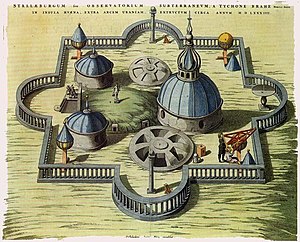
Stjerneborg
Stjerneborg
Stjerneborg var et astronomisk observatorium som Tycho Brahe fik bygget på Hven da han ikke fandt Uranienborg tilstrækkelig. Han ønskede større nøjagtighed for sine instrumenter og ville beskytte dem mod vindstød, samt ydermere at lade dem placere på solide fundamenter. Det stod færdigt i 1584. Dette nye observatorium var bygget under jorden, og kun under observationer lod man observationslugerne åbne. På den måde fik man en større nøjagtighed, og da man også bedre kunne styre temperatursvingningerne hjalp det med til bedre obervationer.